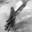
Label: airplane